Nadiya Savchenko

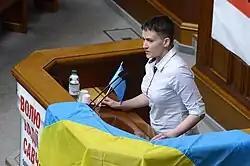
Savchenko in Parliament of Ukraine, 31 May 2016

In March 2016, Savchenko wrote: "It is an absurd situation when those who abduct people and subject them to torture then act as if they have a right to judge them! How can one talk about a fair trial? In Russia, there are no trials or investigations—only a farce played out by Kremlin puppets. [...] those in the world with democratic values ought to learn their history lessons before it's too late and remember that there was a time when Europe was tolerant toward Hitler, and America wasn't decisive enough, and this led to World War II."